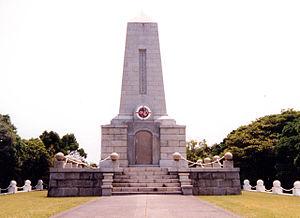
L’Ertuğrul lancée en 1863 était une frégate de la marine ottomane. Alors qu'elle retournait d'une visite de courtoisie au Japon en 1890, elle fut touchée par un typhon à proximité des côtes de la préfecture de Wakayama, s'accrocha contre des récifs et coula. Le naufrage entraîna la mort de 533 marins, y compris l'amiral Ali Osman Pasha. Seuls 69 membres de l'équipage survécurent et purent retourner dans l'empire Ottoman à bord de corvettes japonaises. Cet évènement est considéré comme l'un des actes fondateurs de l'amitié turco-japonaise, personnalisée par l'implication de Yamada Torajirō.